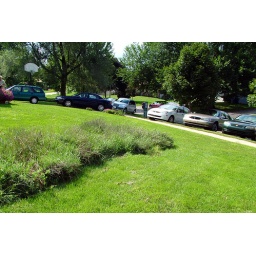
The crowd of cars in front of mom's house. My car is the little white one in the middle.